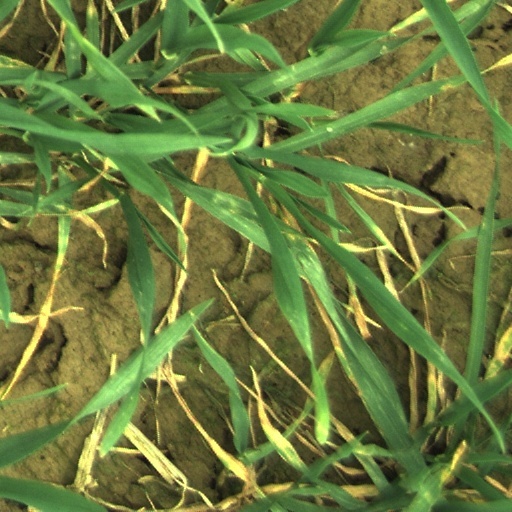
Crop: wheat